Dimitar Berbatov

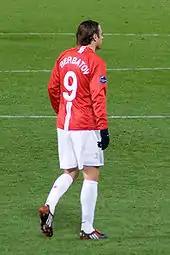
Berbatov playing for Manchester United in October 2008, during a Champions League match against Celtic

Berbatov moved to Manchester United on 1 September 2008, costing the club £30.75 million and signing a four-year contract. Tottenham had also accepted a bid from Manchester City, but Berbatov claimed after signing for United that he "would not even have thought about Manchester City". Arsenal manager Arsène Wenger, meanwhile, accused Tottenham of having used the complaint to the Premier League to negotiate a higher price for Berbatov from Manchester United.